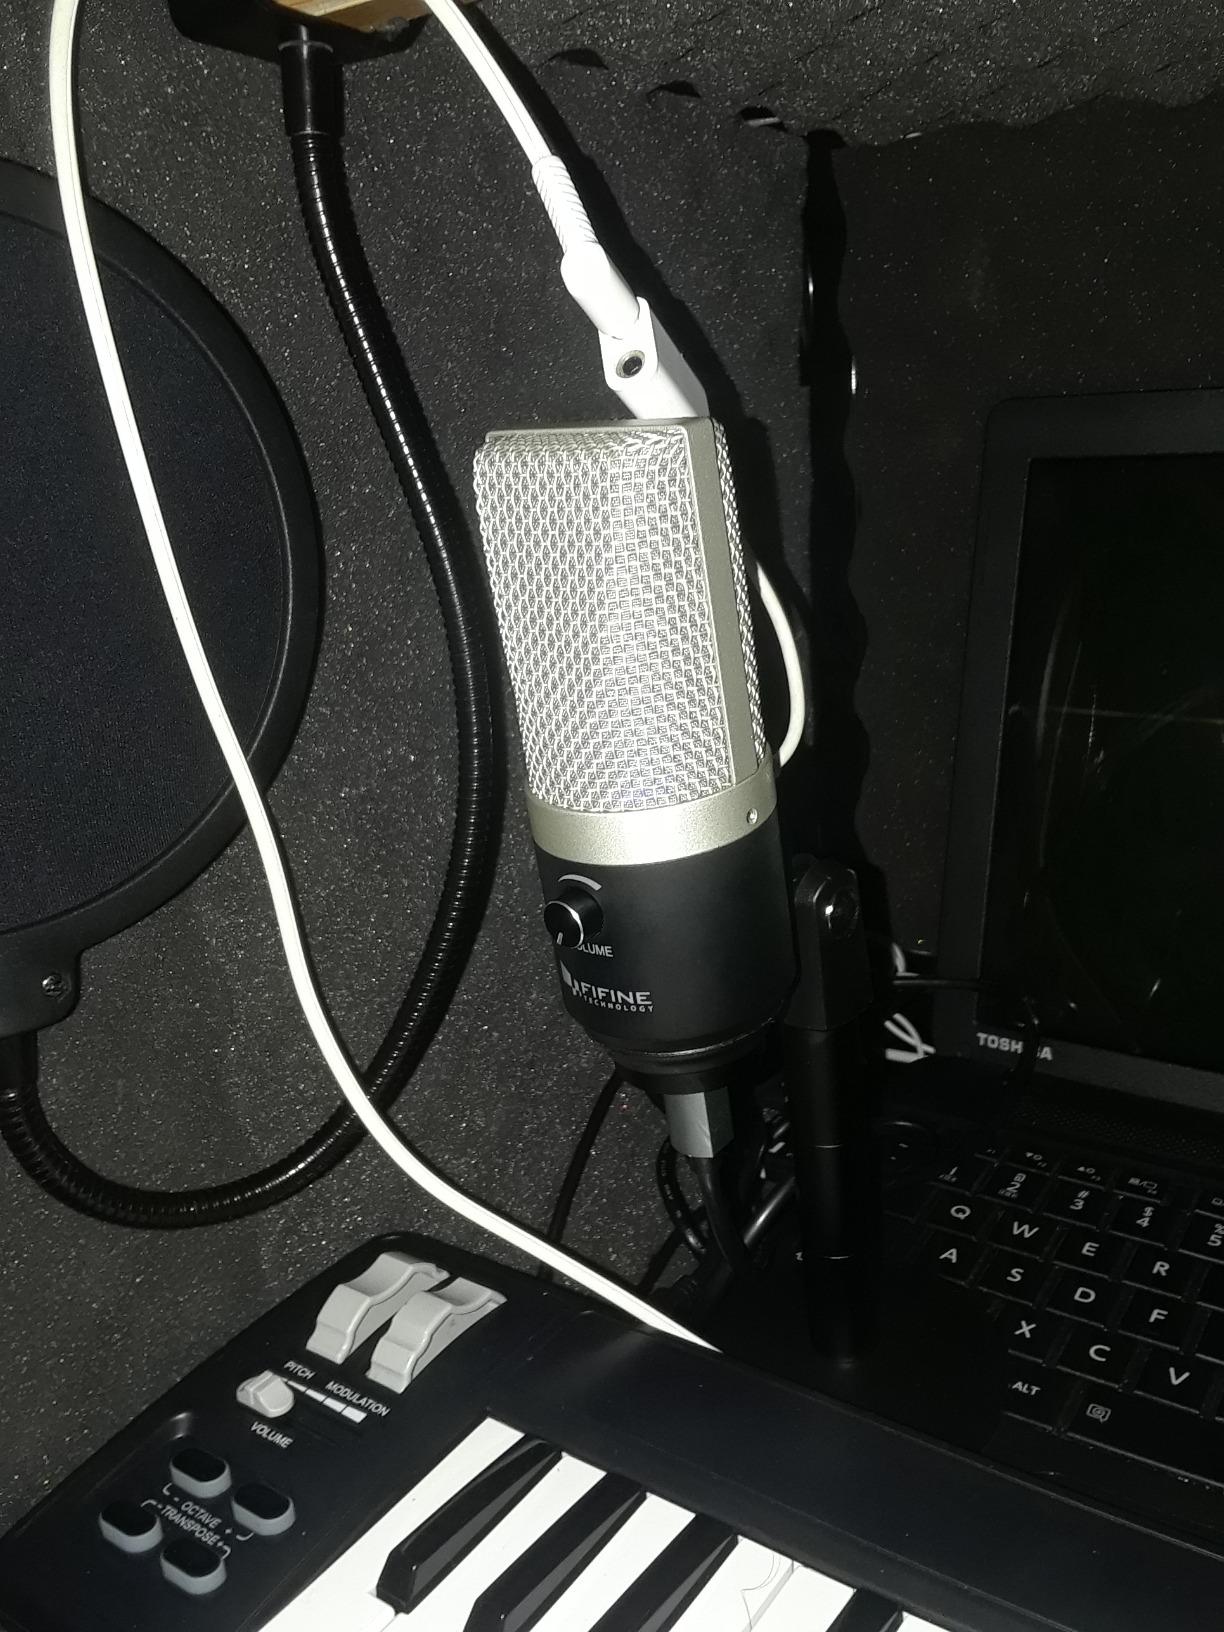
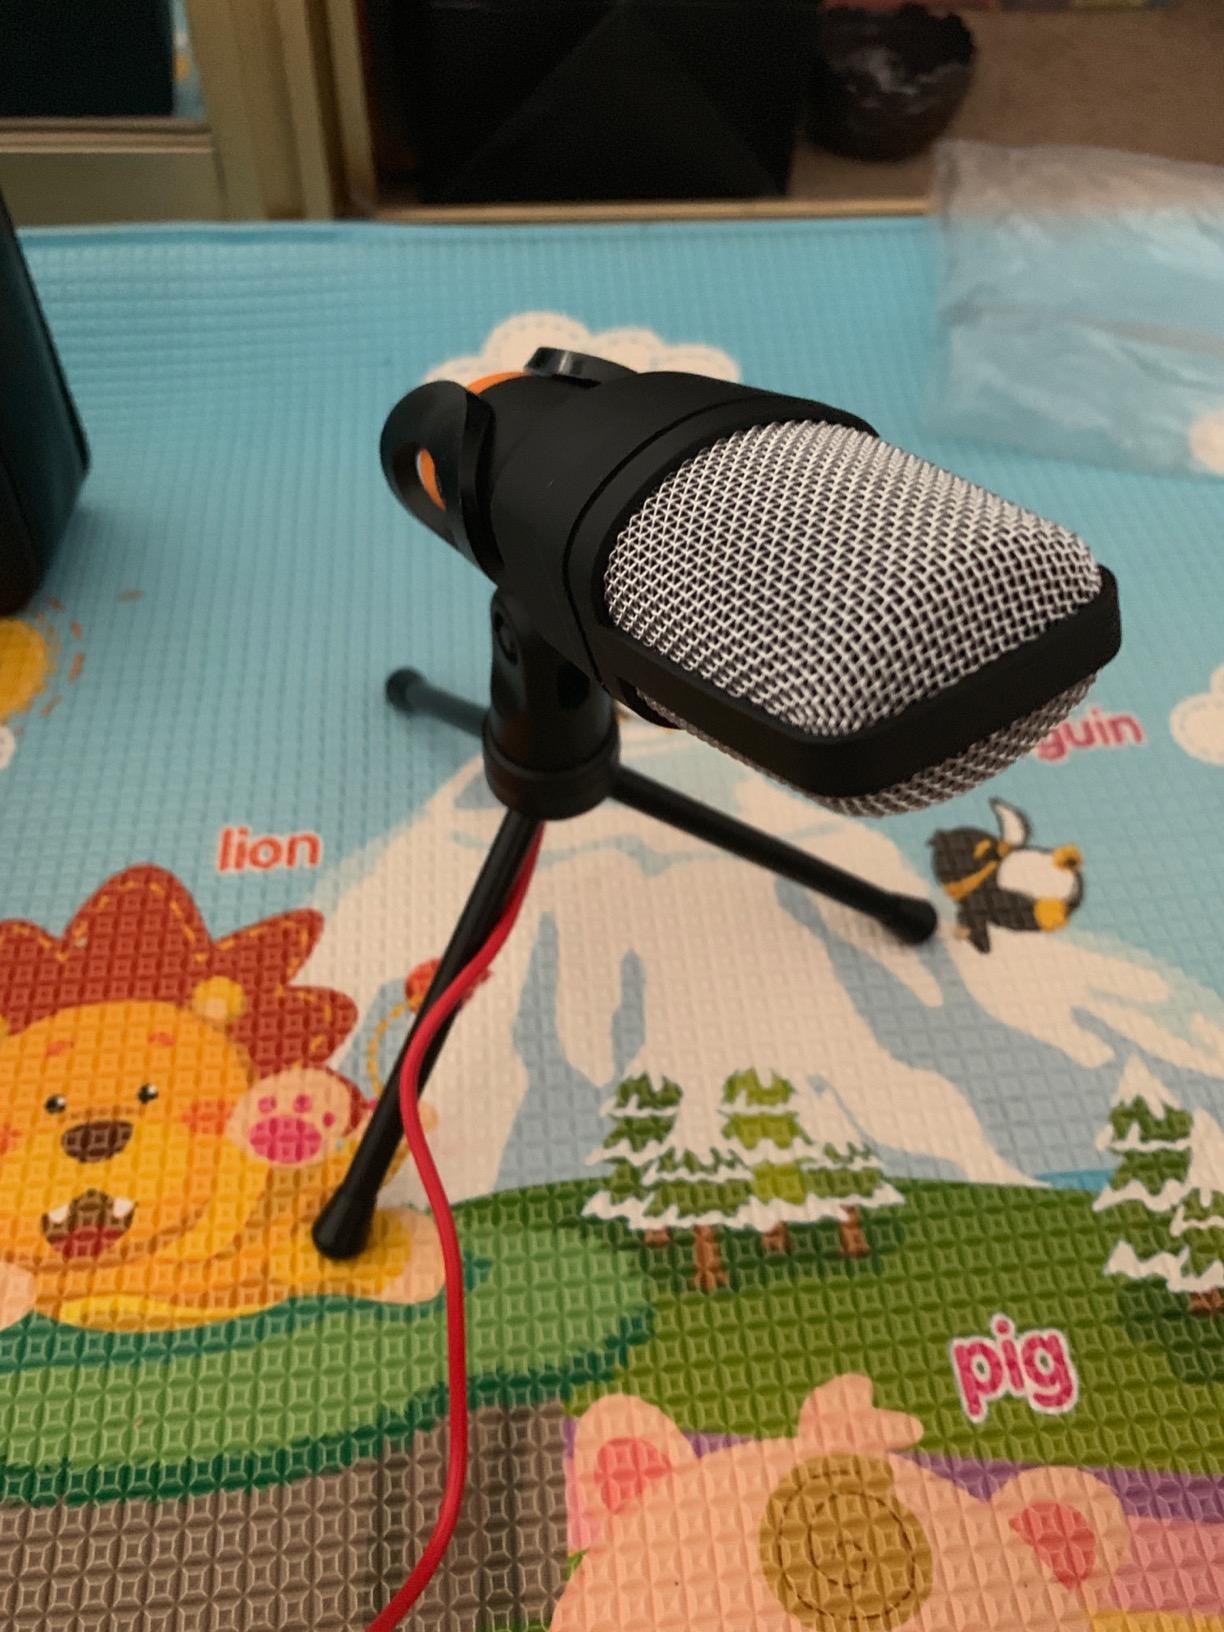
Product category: microphone
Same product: no